British Rail Class 89

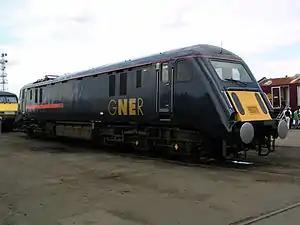
89001 in GNER livery at Doncaster Works in July 2003

The British Rail Class 89 is a prototype electric locomotive. Only one was built, in 1986, by British Rail Engineering Limited's Crewe Works. It was used on test trains on both the West Coast and East Coast Main Lines. The locomotive was fitted with advanced power control systems and developed more than 6,000 bhp (4,500 kW). After being withdrawn in 1992, it was returned to service in 1996, before being again withdrawn in 2000. As of January 2021, it is in the final stages of an overhaul that will return it to the main line.